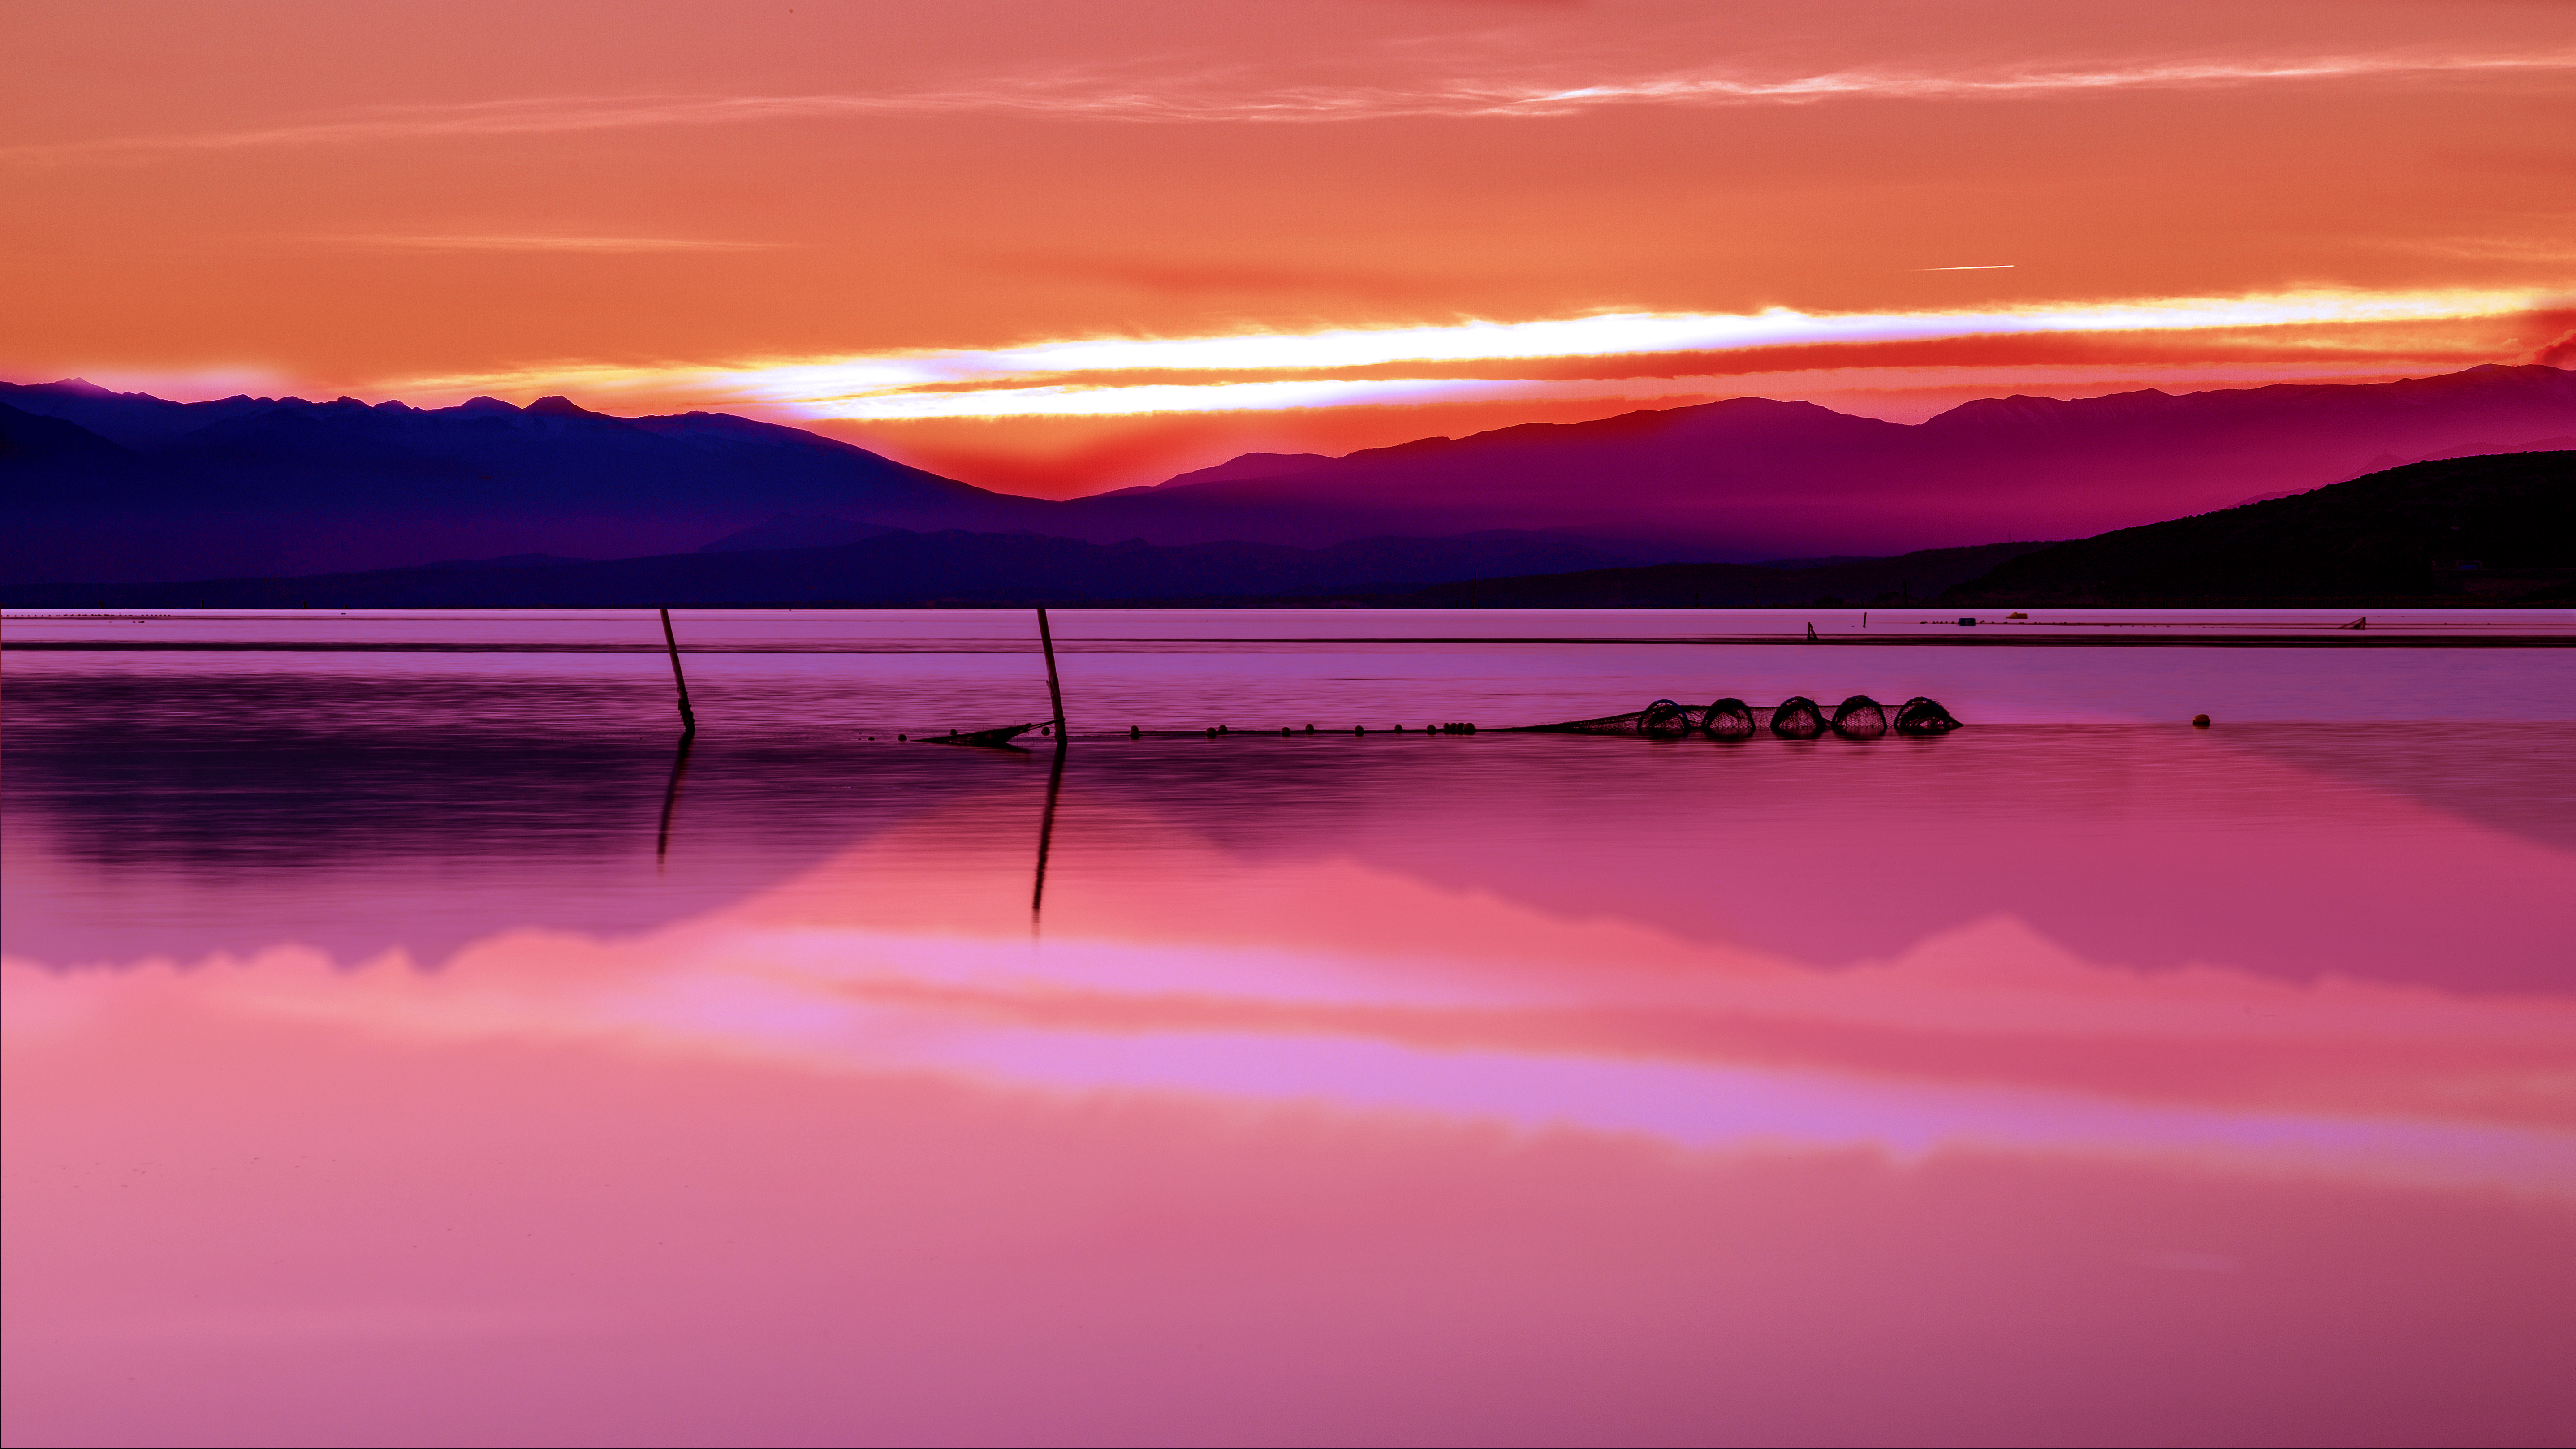
landscape, sea, water, ocean, horizon, cloud, sky, sunrise, sunset, morning, wave, lake, dawn, atmosphere, peak, dusk, france, evening, rose, reflection, color, canon, eos, clouds, nuages, ciel, colors, pche, montagne, 5d, etang, filet, waterscape, languedoc, pic, region, markiii, montain, canigou, fishman, coulour, leucate, porteucate, afterglow, red sky at morning